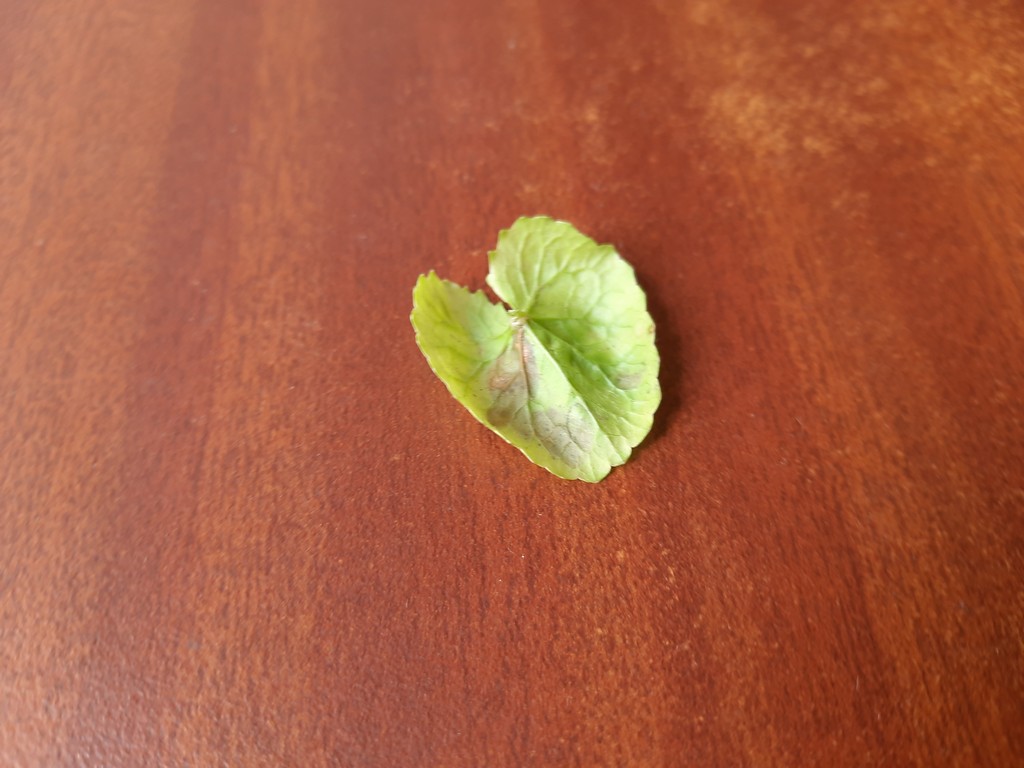
Label: Unhealthy